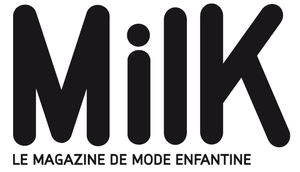
Logo Milk Magazine © karel Balas 2003
MilK est un magazine trimestriel à thématique enfantine, fondé en 2003 par Isis-Colombe Combréas et Karel Balas. C'est un titre français, indépendant, édité par la société MILK SARL.